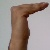
The image shows a hand gesture representing a space in Indian Sign Language.